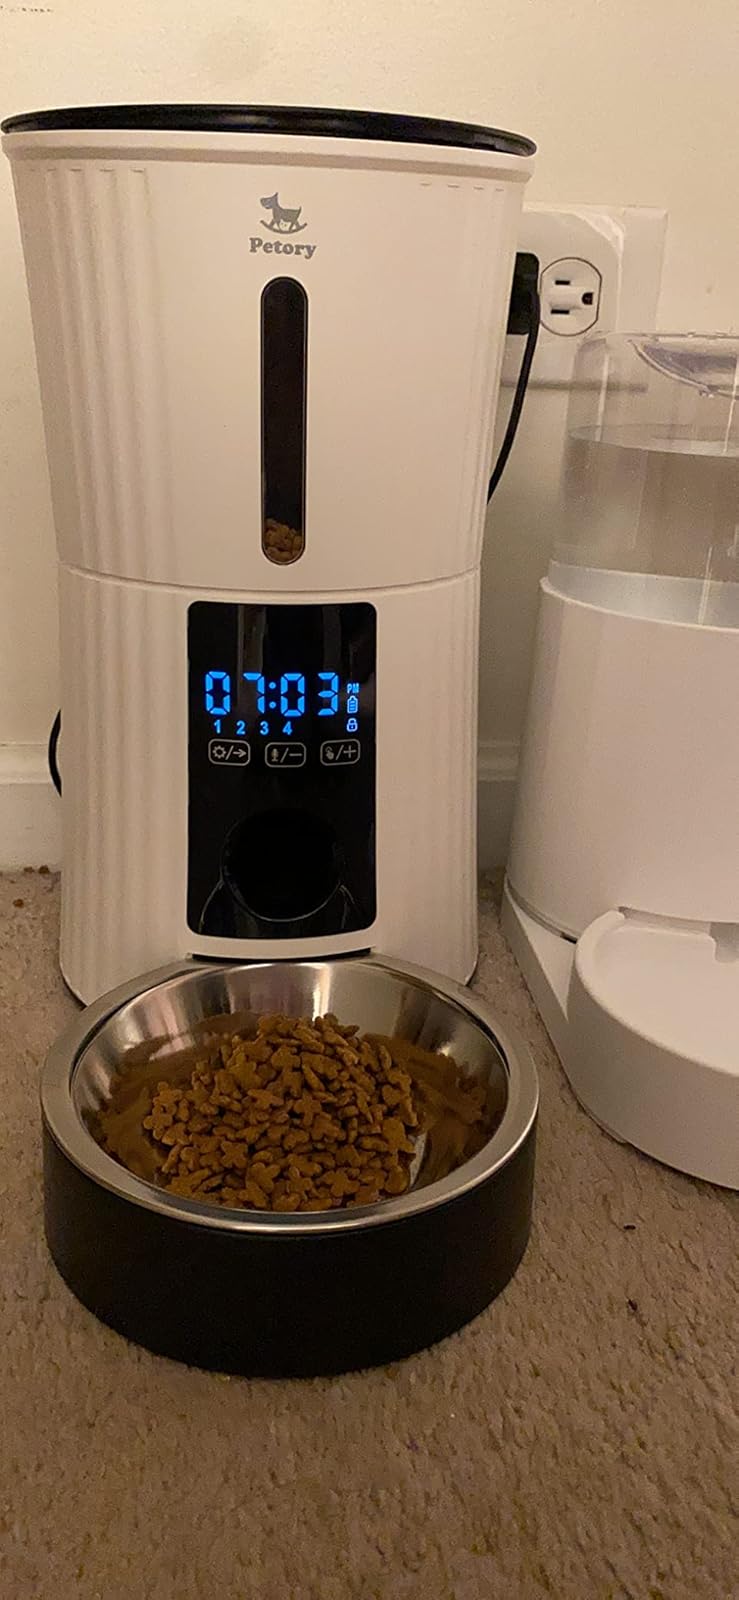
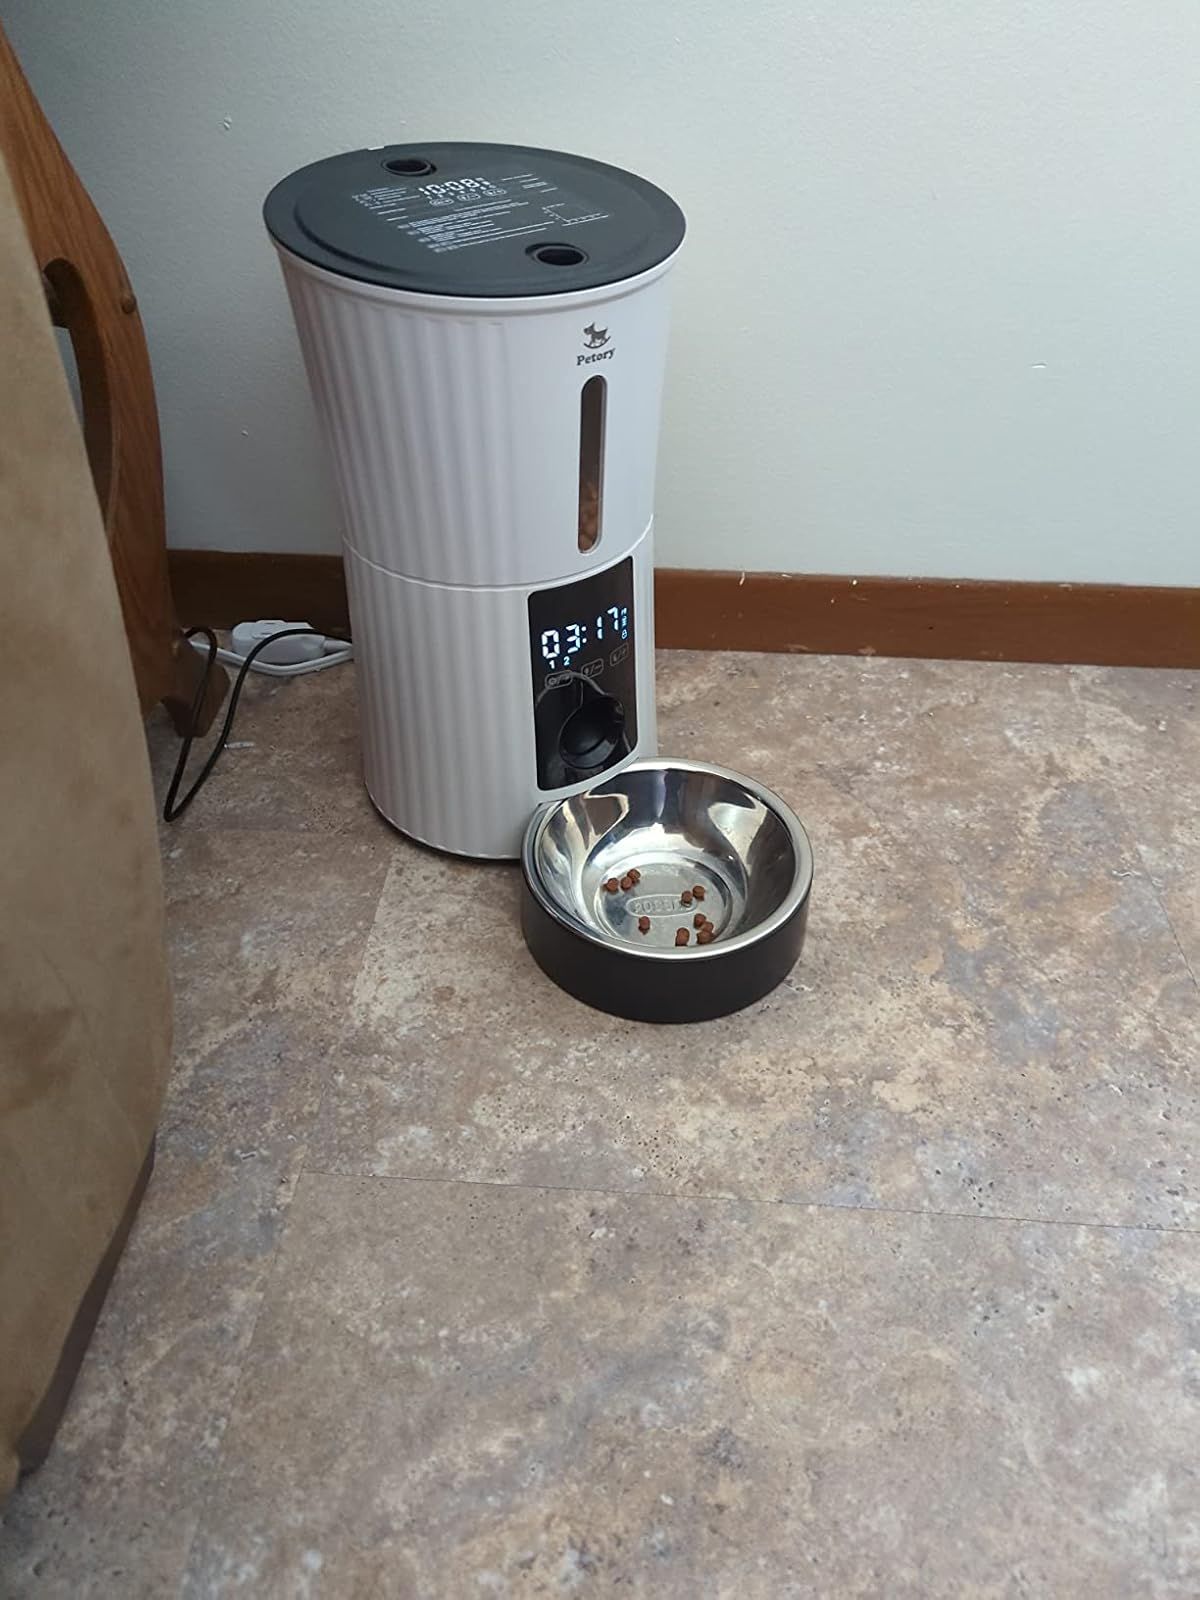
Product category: items_feeder
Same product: yes